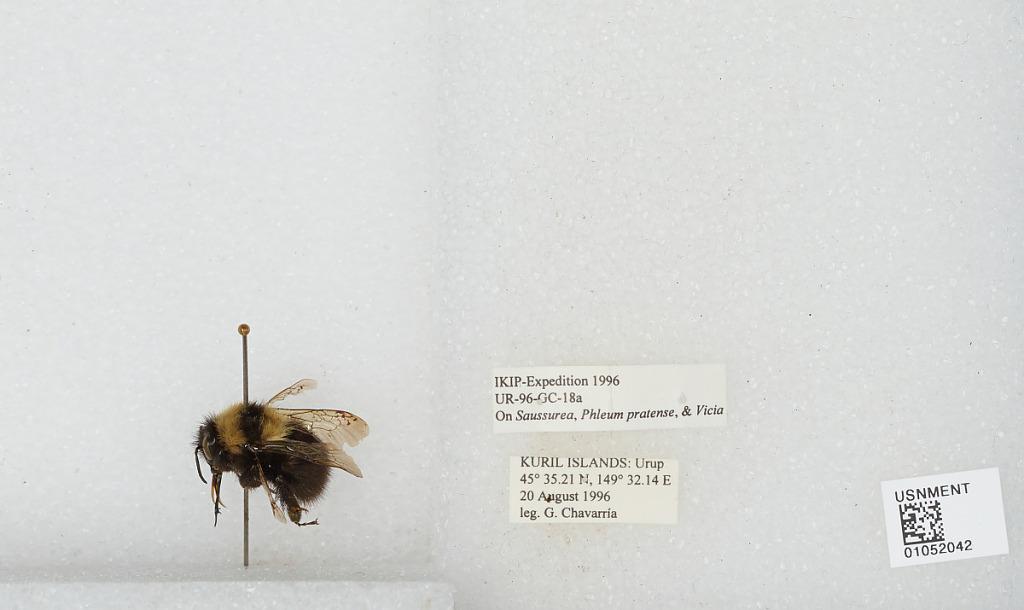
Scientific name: Bombus sp.
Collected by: G. Chavarria
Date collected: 1996-8-20
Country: Russia
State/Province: Sakhalin
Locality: Urup Kuril Islands
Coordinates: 45.5869, 149.536